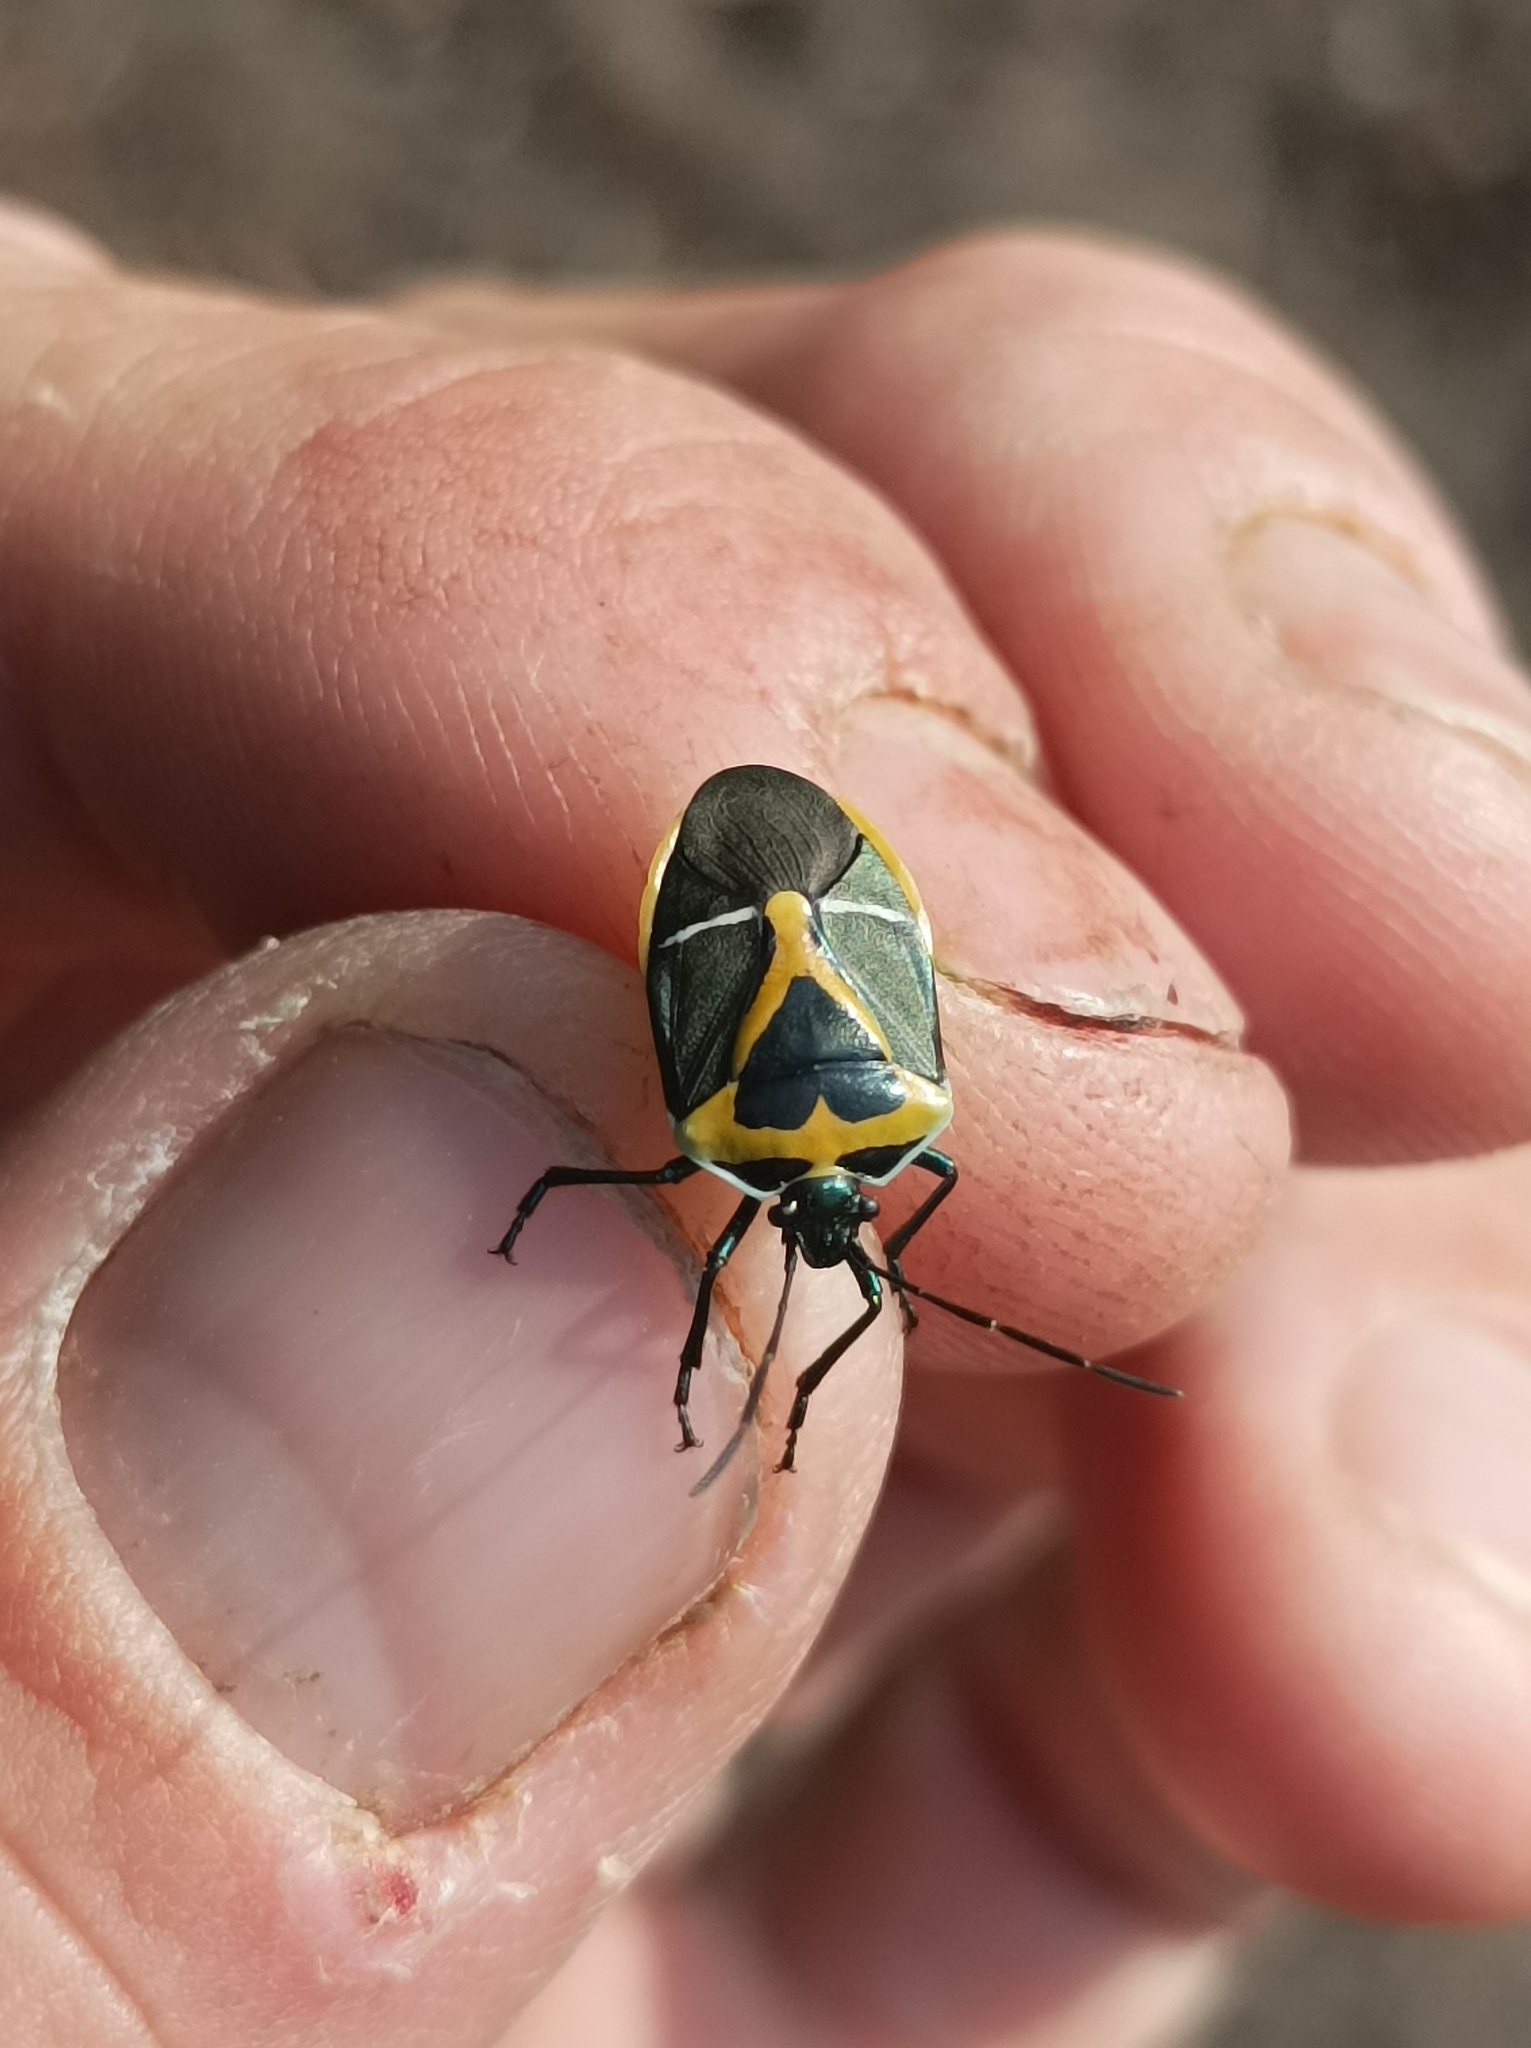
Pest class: stink_bug